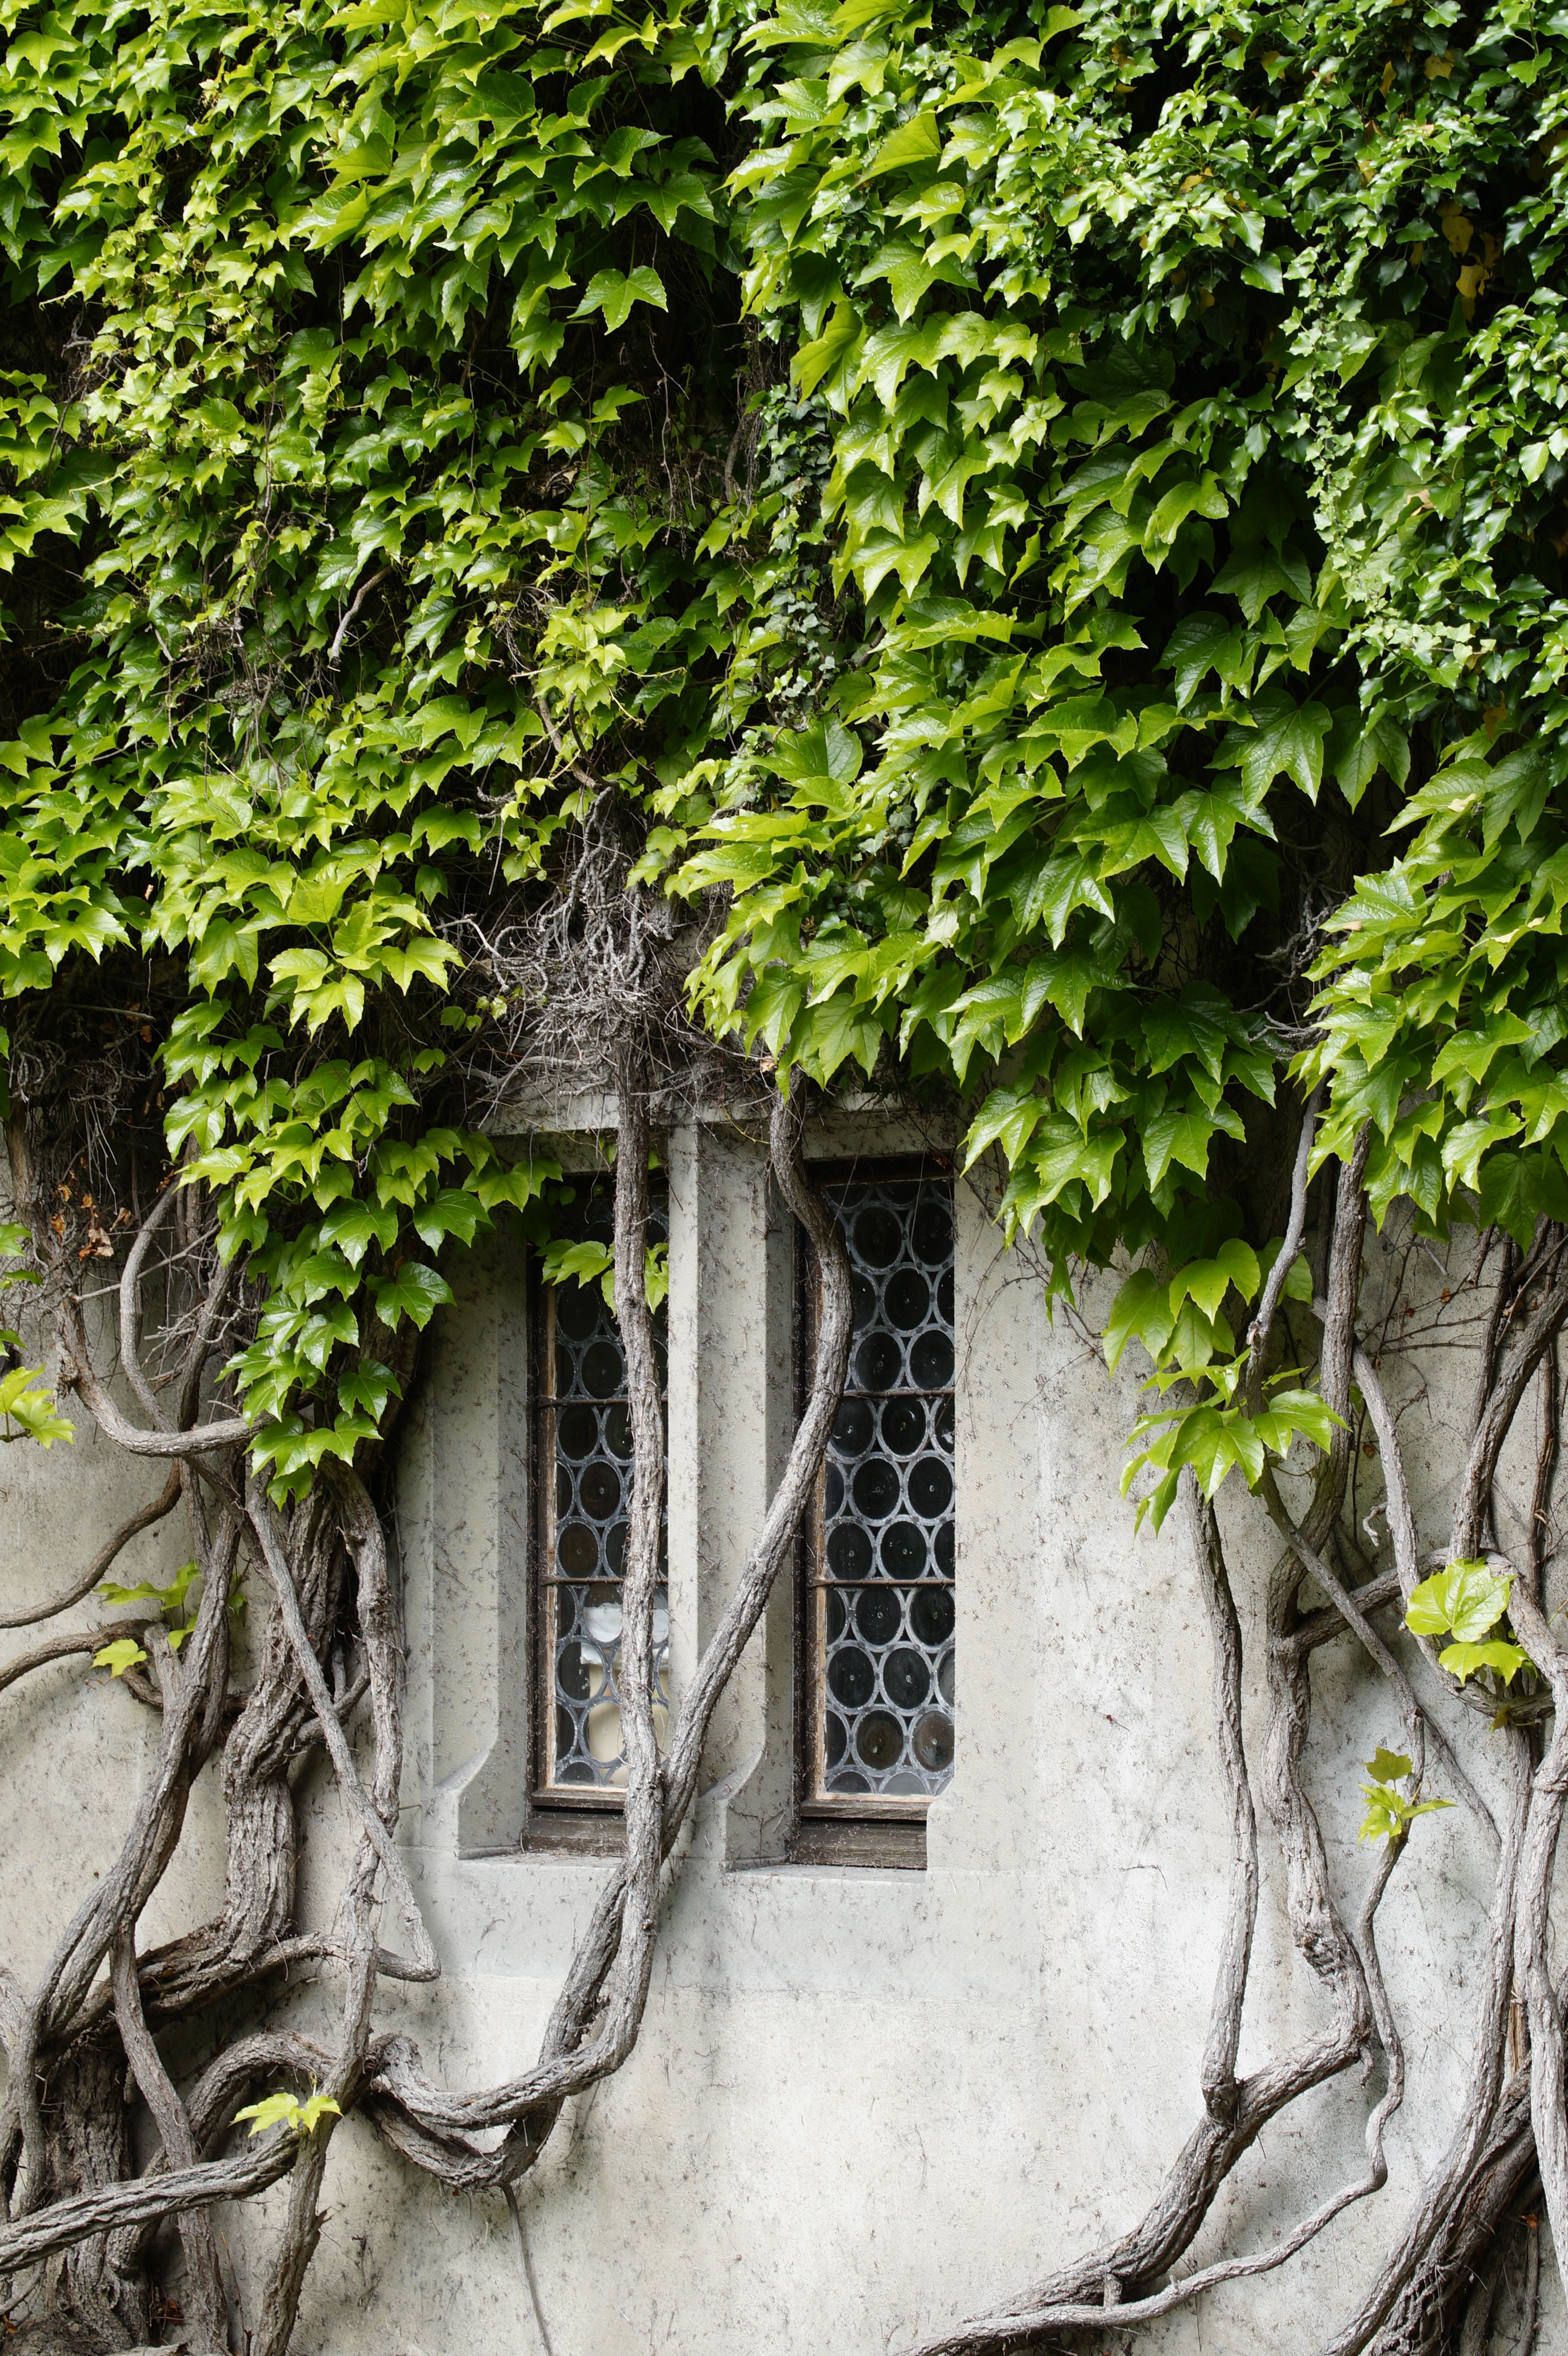
tree, branch, plant, wine, leaf, flower, window, building, old, overgrown, green, jungle, nostalgia, botany, garden, nostalgic, historically, fouling, wine partner, flowering plant, entwined, woody plant, land plant, outdoor structure, slug glass, butzenglasscheiben